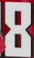
Number: 8